Arab Union of Cuba

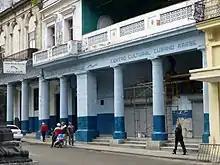
"The Cuban Arab Cultural Center that houses the Arab Union of Cuba"

Cuba received many Arabs, mainly Syrian, Lebanese, and Palestinian throughout the late nineteenth and early twentieth centuries. They formed organizations, societies, and clubs that advocated for their community's welfare. One of the first such societies include the Syrian Progress Society of Havana founded in 1905. In 1919, the Palestinian-Arab Society of Cuba, and the Lebanese Society of Havana shortly after were founded among many others throughout Cuba. These organizations consolidated into one today known as the Arab Union of Cuba.